Tony Ashton

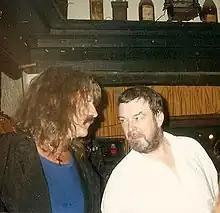
Tony Ashton and Jon Lord, 1990

By the early 1990s, Ashton began to develop his second career as an artist. Many of Ashton's paintings were bought by the television presenter and DJ Chris Evans for exhibition at his art gallery, Well Hung, in Notting Hill. Apart from selling a lot of paintings (ink drawings and oil/acrylic), his work can be seen on the covers of various CDs, including his maxi-single "Mr Ashton Sings Big Red and Other Love Songs". In 1996, Ashton played in some gigs in (Germany) and reunited with Bernie Marsden. Together they played at various Festivals (in Norway and in the UK).